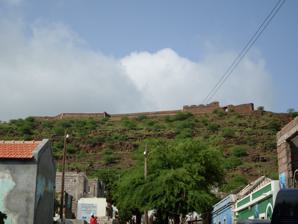
Building: Forte Real de São Filipe
Country: Unknown
Year built: 1590
Forte Real de São Filipe Cidade Velha , Santiago Island in Cape Verde View over the old fort of São Filipe from Cidade Velha Forte Real de São Filipe Coordinates 14°54′58″N 23°36′07″W / 14.9160°N 23.6019°W / 14.9160; -23.6019 Height 10 Site information Controlled by Portuguese Empire (1593-1975) Open to the public Yes Condition Renovated in 2000 Site history Built 1593 Built by Portuguese Empire In use 1593-1770 Events Cassard expedition (1712) UNESCO World Heritage Site UNESCO World Heritage Site Part of Cidade Velha, Historic Centre of Ribeira Grande Criteria Cultural: (ii)(iii)(vi) Reference 1310 Inscription 2009 (33rd Session ) Forte Real de São Filipe is a 16th century fortress in the city of Cidade Velha in the south of the island of Santiago , Cape Verde . It is located on a plateau above the town centre, 120 meters above sea level. The historic centre of Cidade Velha is an UNESCO World Heritage Site since June 2009. The fort was part of a system of defence for the city, which also included six smaller forts on the coast and a wall along the port. History The fortress was built under Philip I of Portugal between 1587 and 1593, little after Sir Francis Drake 's 1585 raid of Santiago . It completed the existing defence system, consisting of the older forts of São Lourenço , São Brás , Presidio , São Veríssimo , São João dos Cavaleiros and São António . Remains of these forts can still be seen. The Forte Real de São Filipe was built from stone imported from Portugal. It was designed by the military engineers João Nunes and Filippo Terzi . The fort has been restored in 1999-2001. Layout The fortress consists of three bastions towards the interior of the island (east). Towards the north and south it is protected by a steep cliff. Access is from the west. Inside the fortress were military storage facilities, a brick cistern , the residence of the Governor, the garrison, the prison and the chapel of São Gonçalo. São Filipe fortress at Cidade Velha, Santiago island, Cape Verde Gallery Front view of the fort Forte de São Filipe: Walls and cistern Fortress walls Plaque in the lower part of the fort Royal Fortress on a Cape Verdean $5000 escudo note issued between 2000 and 2007 See also Portuguese Empire List of World Heritage Sites in Africa List of buildings and structures in Santiago, Cape Verde References